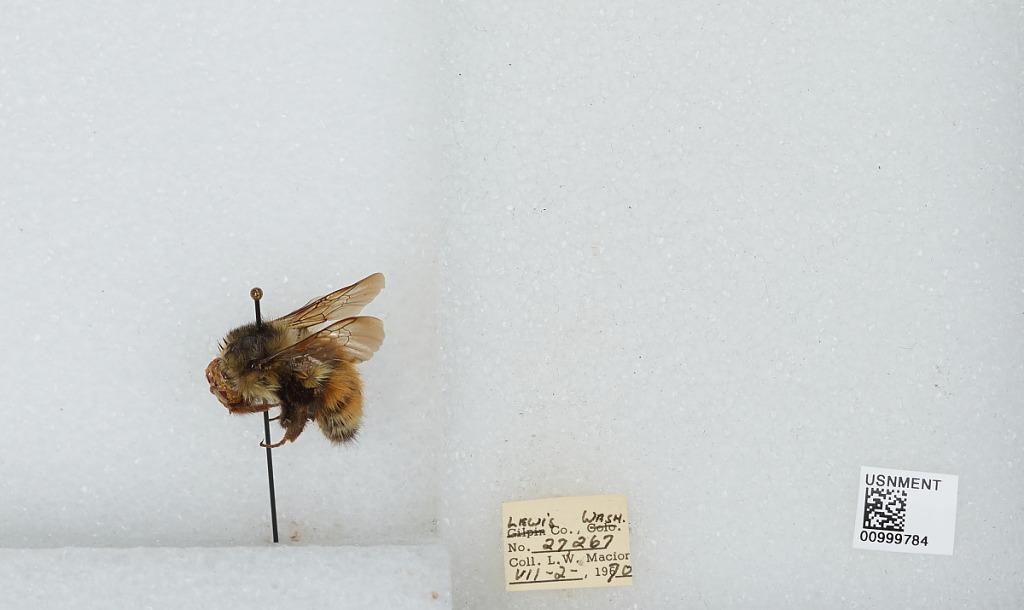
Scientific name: Bombus (Pyrobombus) melanopygus Nylander
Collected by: L. Macior
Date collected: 1970-7-2
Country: United States
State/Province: Washington
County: Lewis
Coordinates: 46.58, -122.4